Lew Dockstader

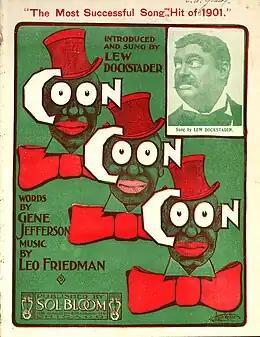
Songsheet cover for "Coon, Coon, Coon" from 1901 with photograph of Lew Dockstader in blackface inset

In 1898 he teamed up with George Primrose to form Primrose and Dockstader's Minstrel Men, which toured the vaudeville circuit till 1904. He appeared on film in a number of comedy shorts from 1904 to 1907.